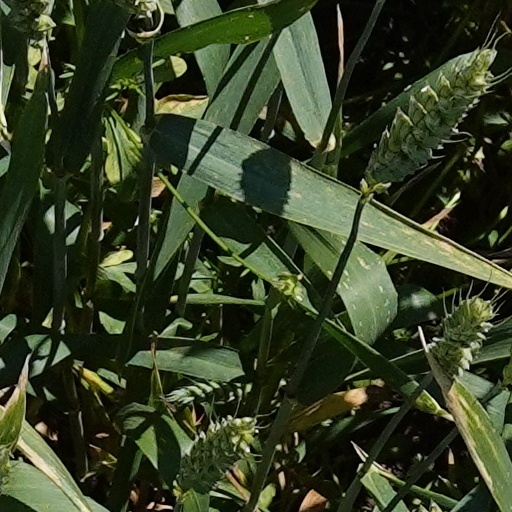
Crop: wheat